Kuphar

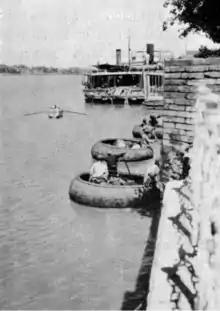
Kuphars moored in Baghdad in 1918

Kuphars were described by Greek historian Herodotus, who visited Babylon around 450 BC: